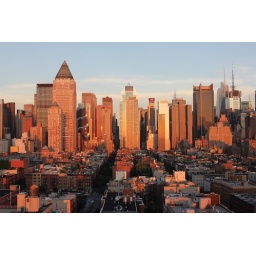
From the roof top bar in our hotel